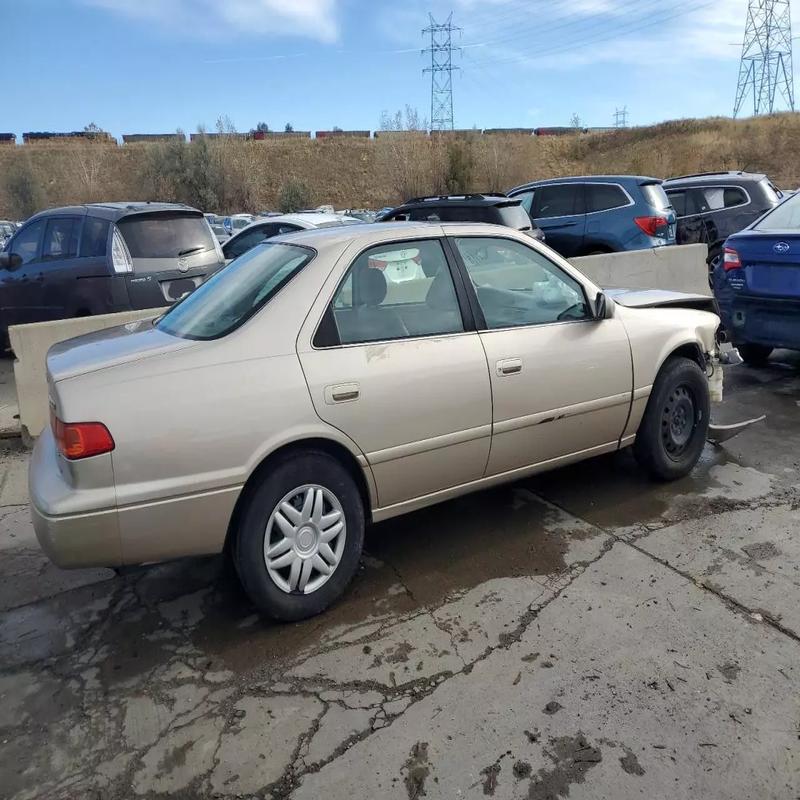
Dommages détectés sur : aile avant droite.
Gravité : mineur